USS Enterprise (NCC-1701)

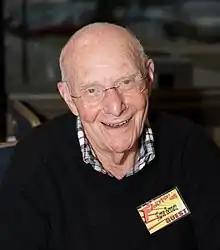
Producer Harve Bennett decided to destroy the "Enterprise" in "" (1984) because the story was otherwise predictable.

Jim Dow was in charge of building the model. Paramount Pictures subsidiary Magicam spent 14 months and $150,000 building the , model. An arc-welded aluminum skeleton ensured parts of the ship would not sag, bend, or shake. While the original "Enterprise" model was seen in only 17 poses, the new model had five articulation points and could be shot from any angle. Paul Olsen painted the "Aztec" hull pattern to provide an additional level of detail and to suggest the presence of interlocking panels providing strength. The effect was made possible by small particles of mica in the paint, which altered its apparent color. However, the paint created light flare that made it hard to discern the edge of the ship against a dark background, and bluescreen light reflected by the pearlescent paint also complicated filming. Effects supervisor Douglas Trumbull relit the ship as if it were an ocean liner, "a grand lady of the seas at night", because there would be no external light source in deep space. A model was used for long shots.